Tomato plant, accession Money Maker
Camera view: tilt-top (135 deg); turntable rotation: 0 degrees
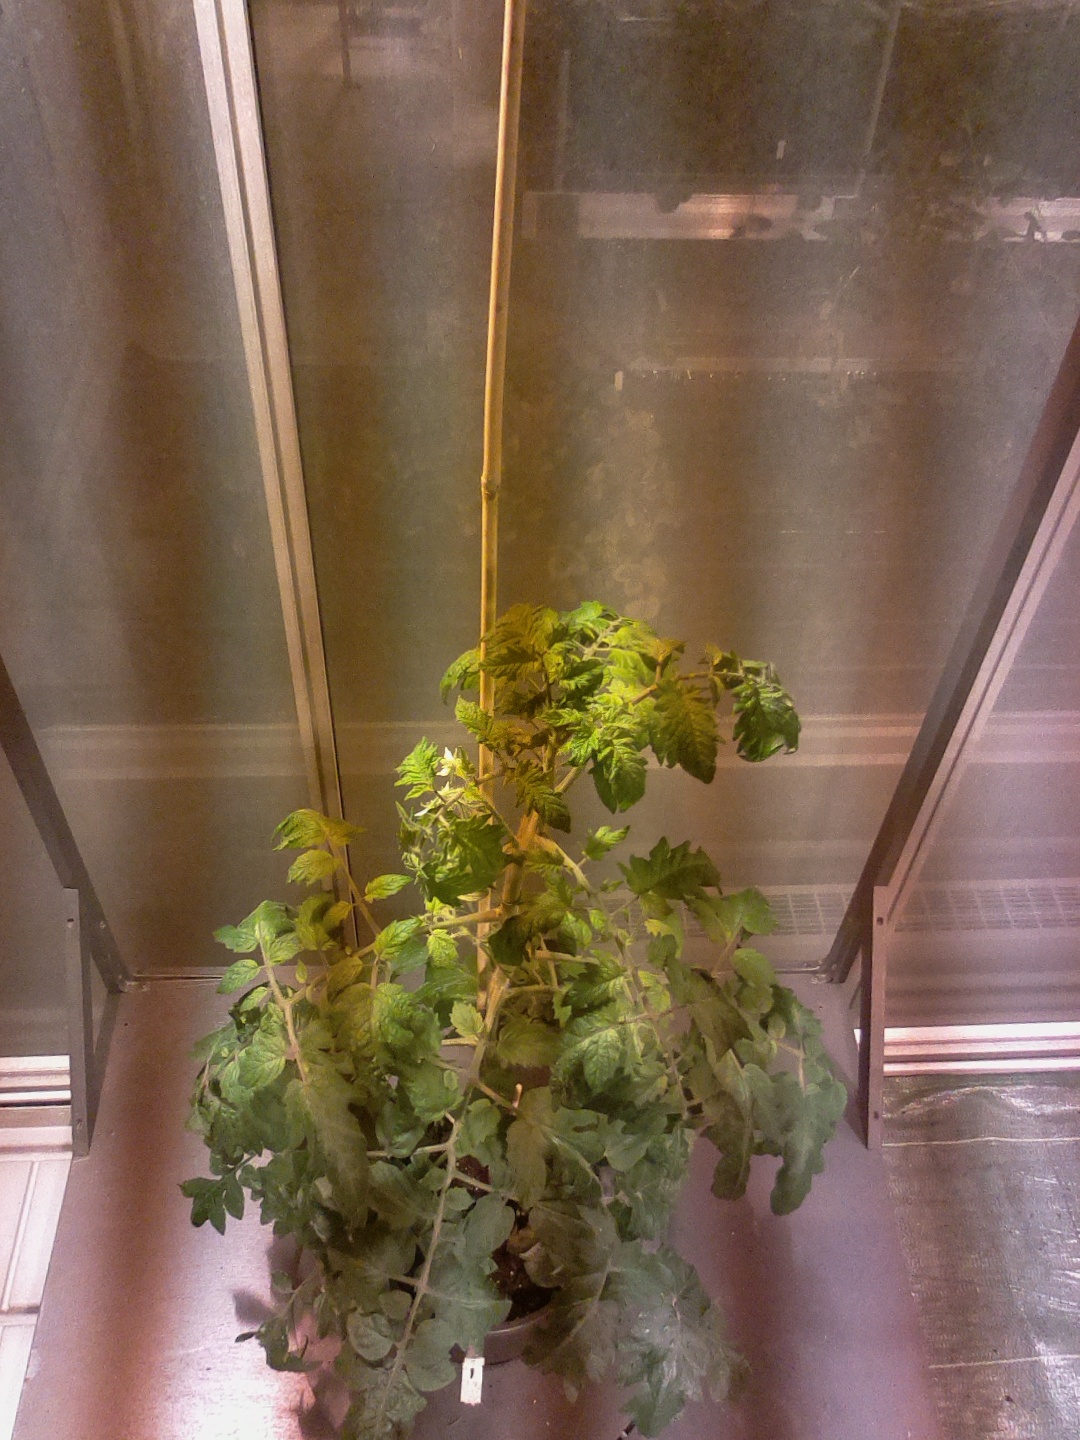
BBCH growth stage 67: Full flowering, 70%-80% of flowers open, more petals falling